Van Diemen's Land v Port Phillip, 1851

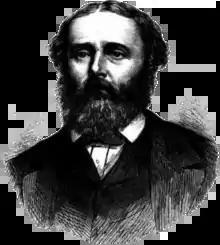
A black and white drawing of Thomas Ferrier Hamilton from 1873.

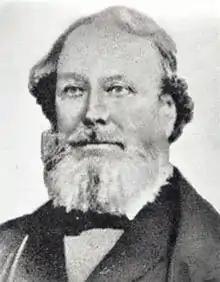
A photograph of John Marshall

The match began on 11 February 1851 and was scheduled to be played to a finish irrespective of time. It was well attended, and booths were set up to accommodate spectators. According to Ray Webster in his analysis of all Australian first-class matches, spectators were not charged for admission; the attendance was approximately 1,000 on the first day and 1,500 on the second. In common with all cricket games at the time, each over consisted of four deliveries. Similarly, there were no boundaries to the pitch, so runs could be scored only by running between wickets, and not by hitting a boundary. Although the colonies were officially called Van Diemen's Land and Port Phillip at this point, press reports generally referred to the teams as "Tasmania" and "Victoria". The match was closely followed in Melbourne.